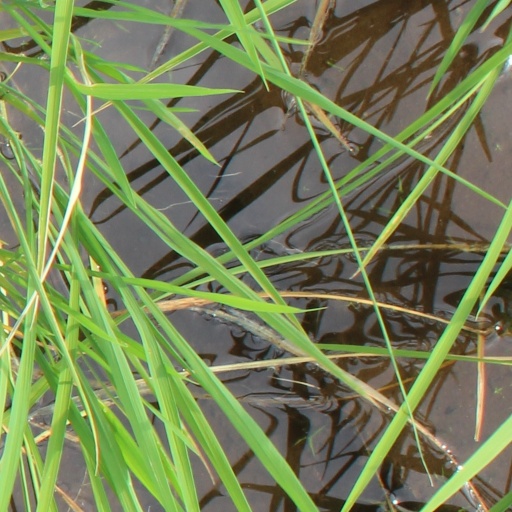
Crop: rice